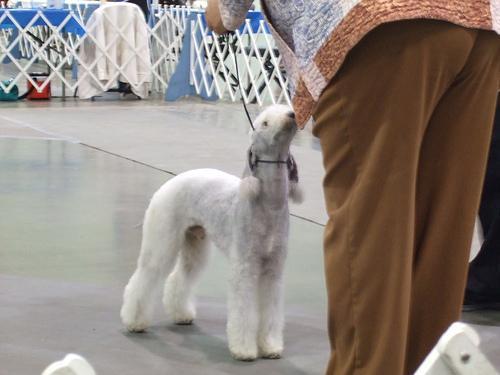
Bedlington_terrier